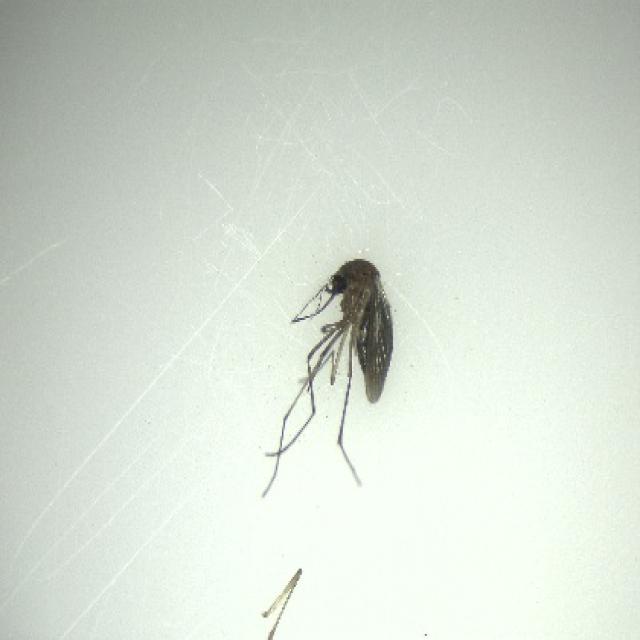
Species: culex_tritaeniorhynchus